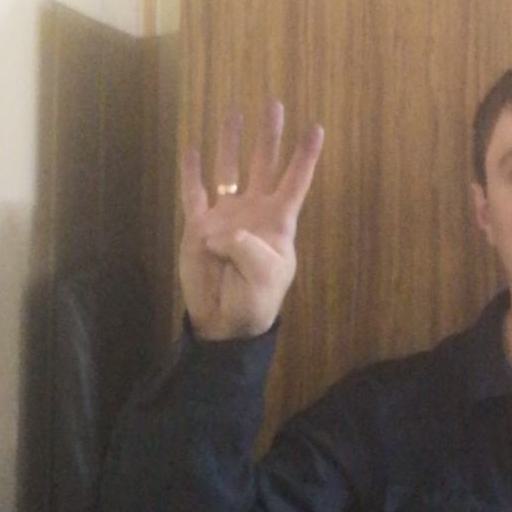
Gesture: four